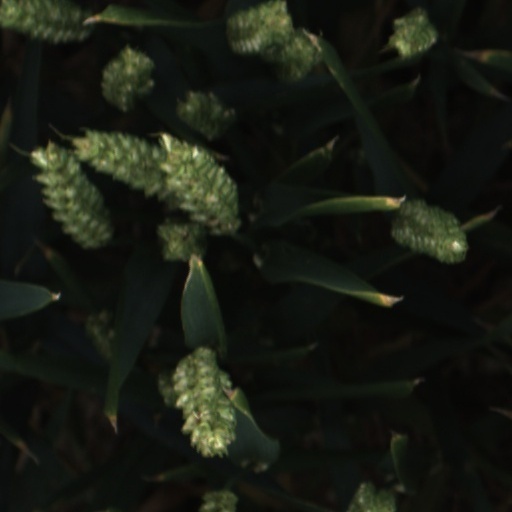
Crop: wheat